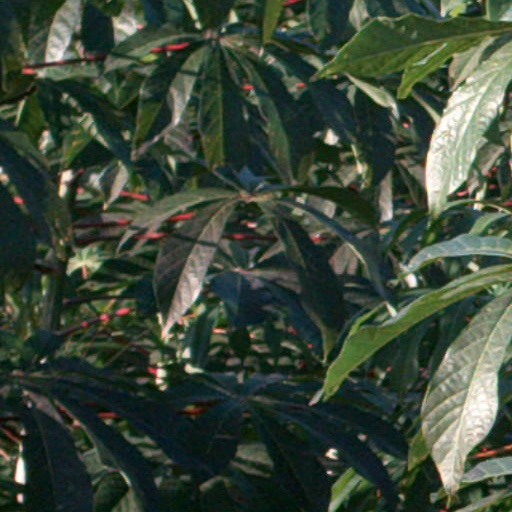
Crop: cassava